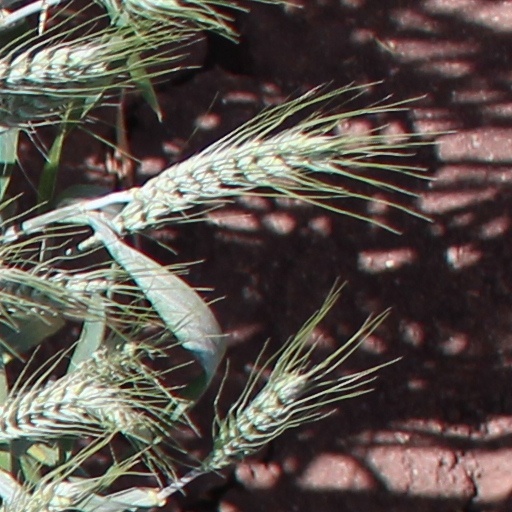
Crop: wheat